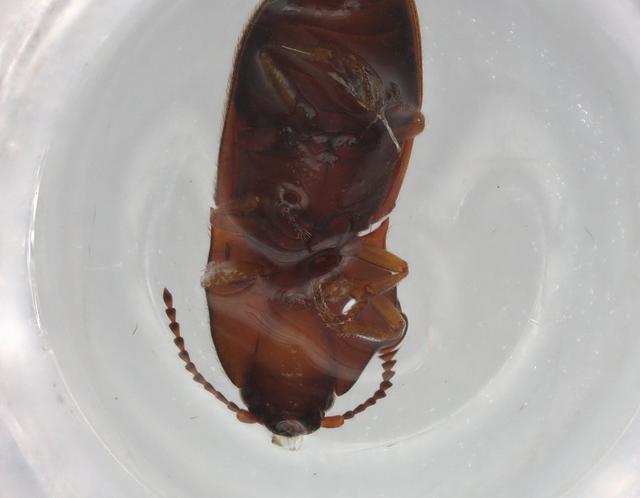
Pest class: clickbeetles_wireworms